Hütter Hü 17

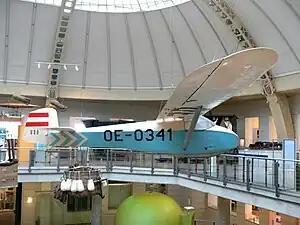
Hü 17B in the Technisches Museum Wien

The Hütter Hü 17, is a German high-wing, strut-braced, single-seat, utility training glider that was designed by brothers Ulrich Hütter and Wolfgang Hütter in the 1930s.